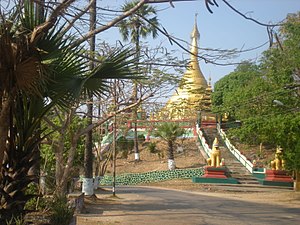
Mawlamyine
Pagode i Mawlamyine
Mawlamyine, tidligere Moulmein, er hovedstaden og den største by i staten Mon-staten i Myanmar. Det er den tredje største by i Myanmar med en befolkning på 300.000. Byen var hovedstad i Britisk Burma fra 1827 til 1852.